Indian Hill School (Worcester, Massachusetts)

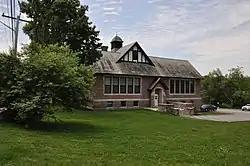

The Indian Hill School is a historic school building at 155 Ararat Street in Worcester, Massachusetts. Built in 1924, it is a good local example of Tudor Revival architecture. It served as a public school until 1981, after which it was converted to residential use. The building was listed on the National Register of Historic Places in 2022.